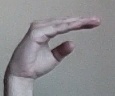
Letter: jeem